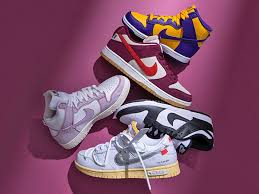
Label: Sneaker